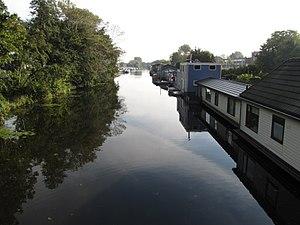
Le Noorderkanaal est un canal néerlandais de la Hollande-Méridionale, situé à Rotterdam.
Blijdorp est un quartier de Rotterdam qui fait partie de l'arrondissement Rotterdam-Nord. Une partie du quartier relève d'une protection nationale de Blijdorp / Bergpolder. Depuis 1940, le quartier abrite le parc zoologique de Rotterdam qui porte son nom, le Diergaarde Blijdorp. Le district est résidentiel et a en 2017 une population de 10 200 habitants. En 2011, les travaux de réalisation d'un tunnel de métro reliant Blijdorp à la Haye mettent en évidence l'emplacement de la première machine à vapeur en fonction du pays, de James Watt, qui y avait été installée en 1787.
Rotterdam est une commune néerlandaise, située dans la province de Hollande-Méridionale. La population municipale est de 634 660 habitants. Environ 1 424 000 habitent dans son agglomération, qui fait partie de la conurbation de la Randstad. Ses habitants sont les Rotterdamois.